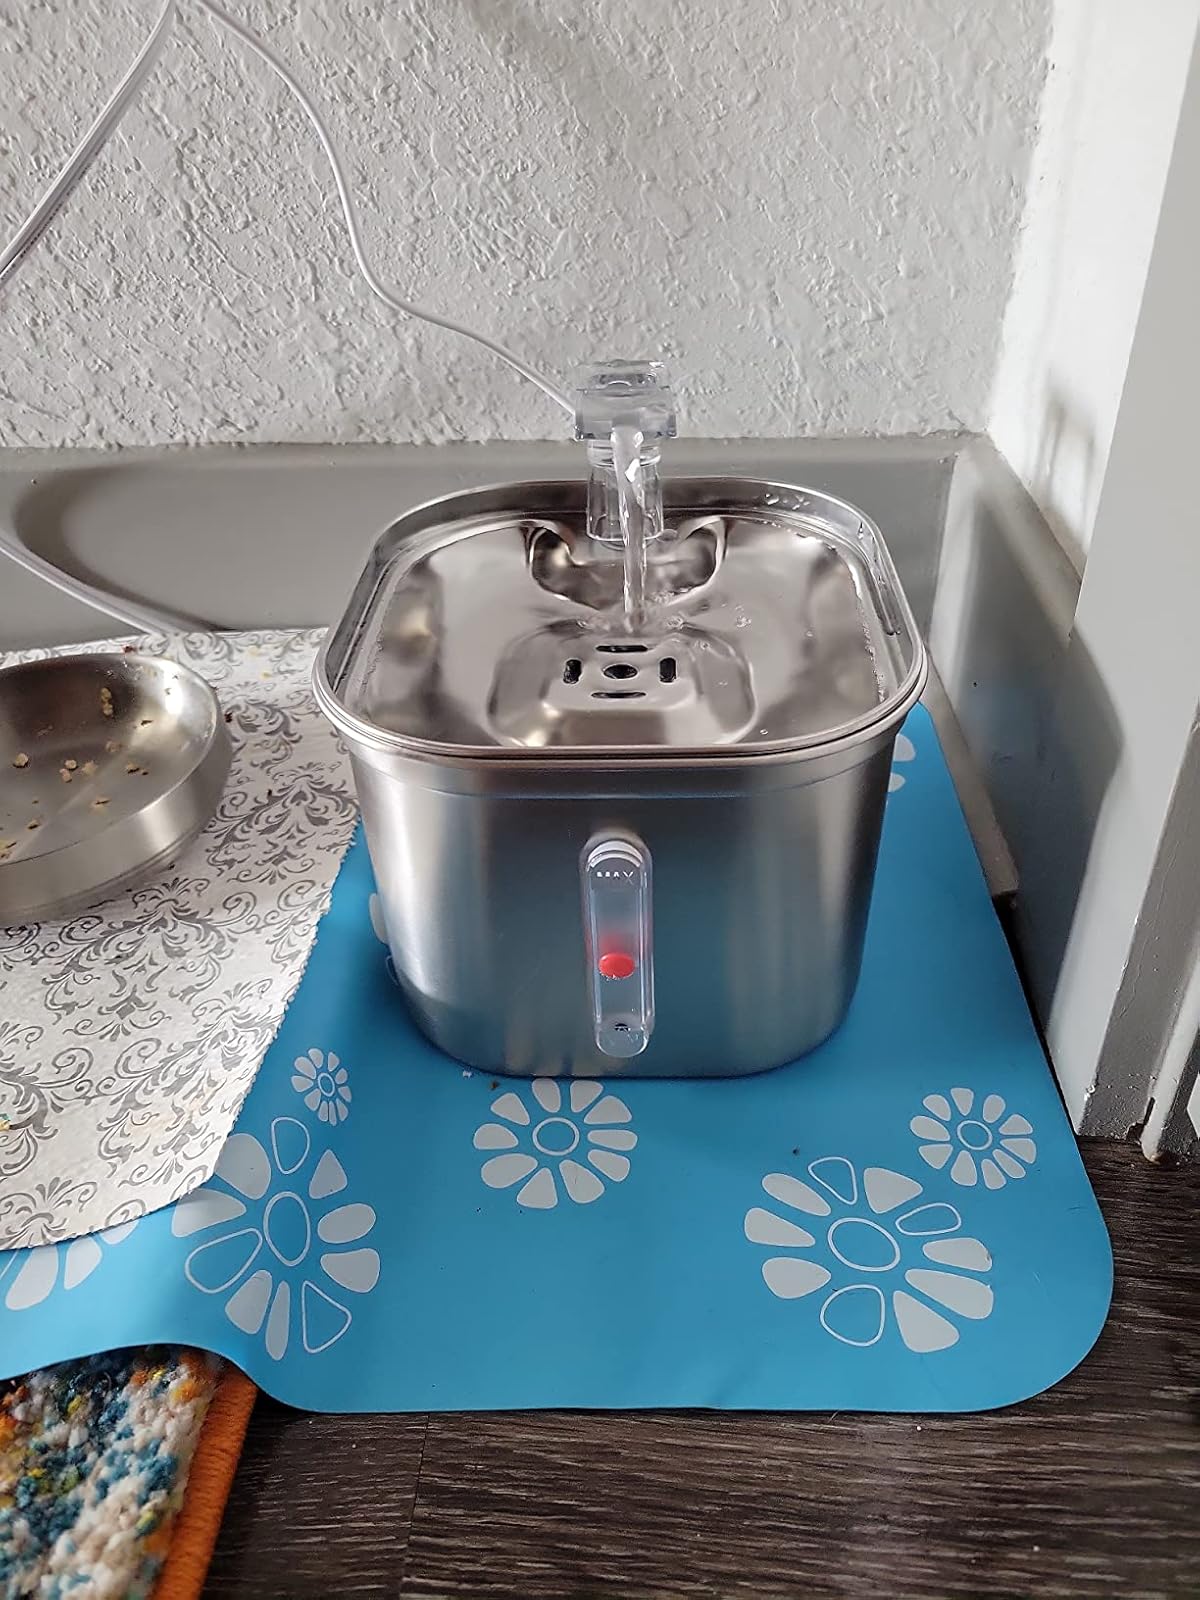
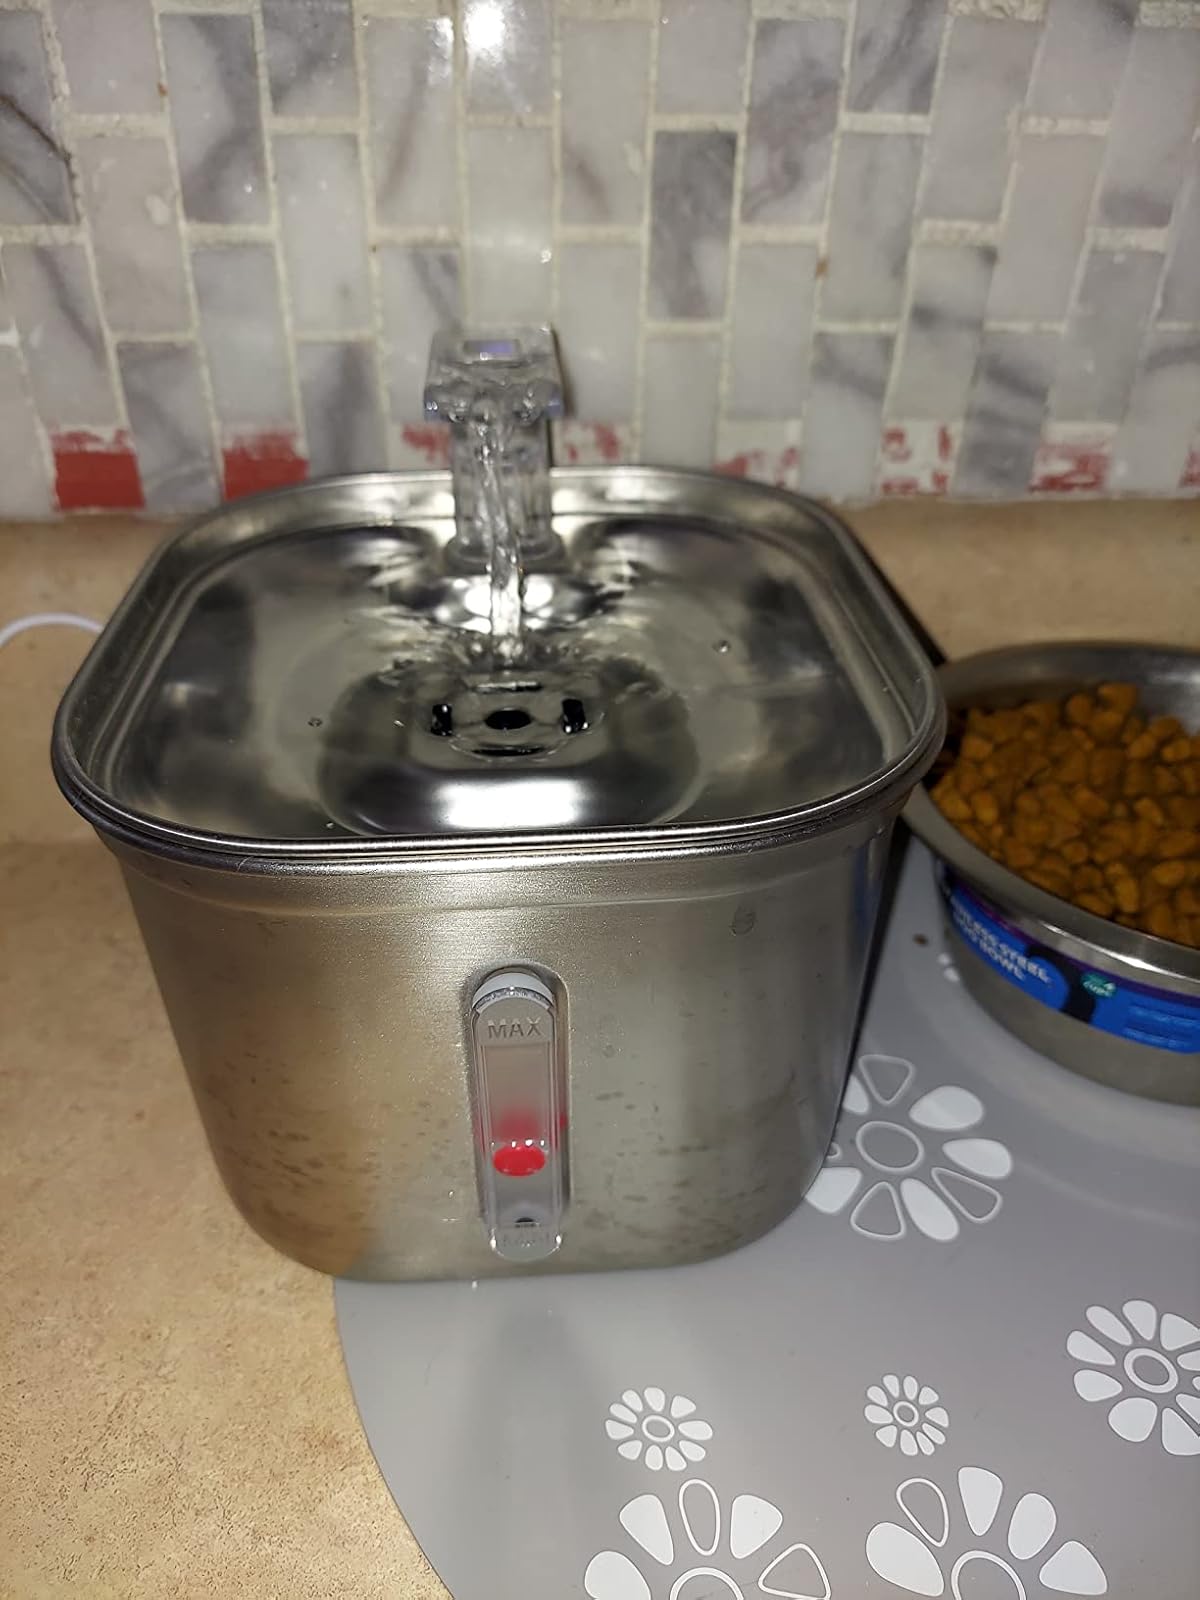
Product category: items_bowl
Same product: yes